Hospital of St John Baptist without the Barrs

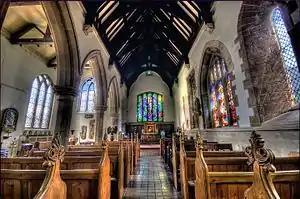
The Chapel of St John

In addition to their lodging the men would receive seven pence a week. Bishop Smyth initiated the rebuilding of the Canons hall. A three-storey Masters Hall was built to the west of the chapel and a new wing was added south of the chapel. The new Tudor building with its row of eight chimneys provided a great advance with each resident having his own room and fireplace. This is the building today fronting St John's Street currently. In 1720 the Masters Hall was rebuilt once again by Edward Maynard, in line with Georgian architectural tastes. The stone tablet above the doorway also dates from 1720.